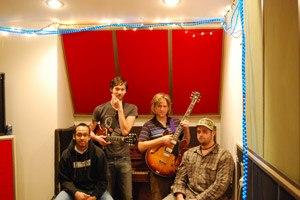
Saves the Day est un groupe de pop punk américain, originaire de Princeton, dans le New Jersey. Formé en 1994, le groupe comprend le chanteur et guitariste Chris Conley, le guitariste Arun Bali, le bassiste Rodrigo Palma, et le batteur Dennis Wilson.